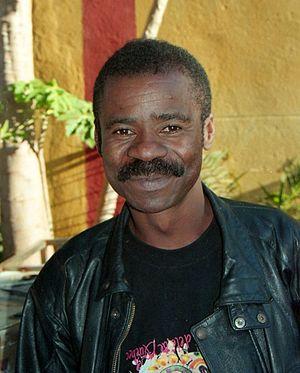
Eusèbe Jaojoby, né le 29 juillet 1955 à Amboangibe, est un chanteur, chorégraphe et compositeur malgache betsimisaraka originaire du Nord de Madagascar.